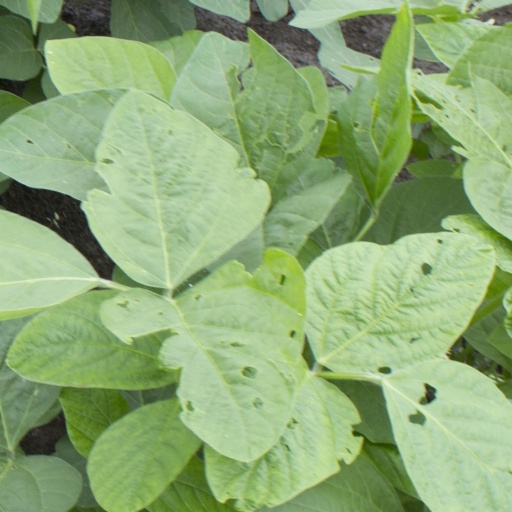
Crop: soybean